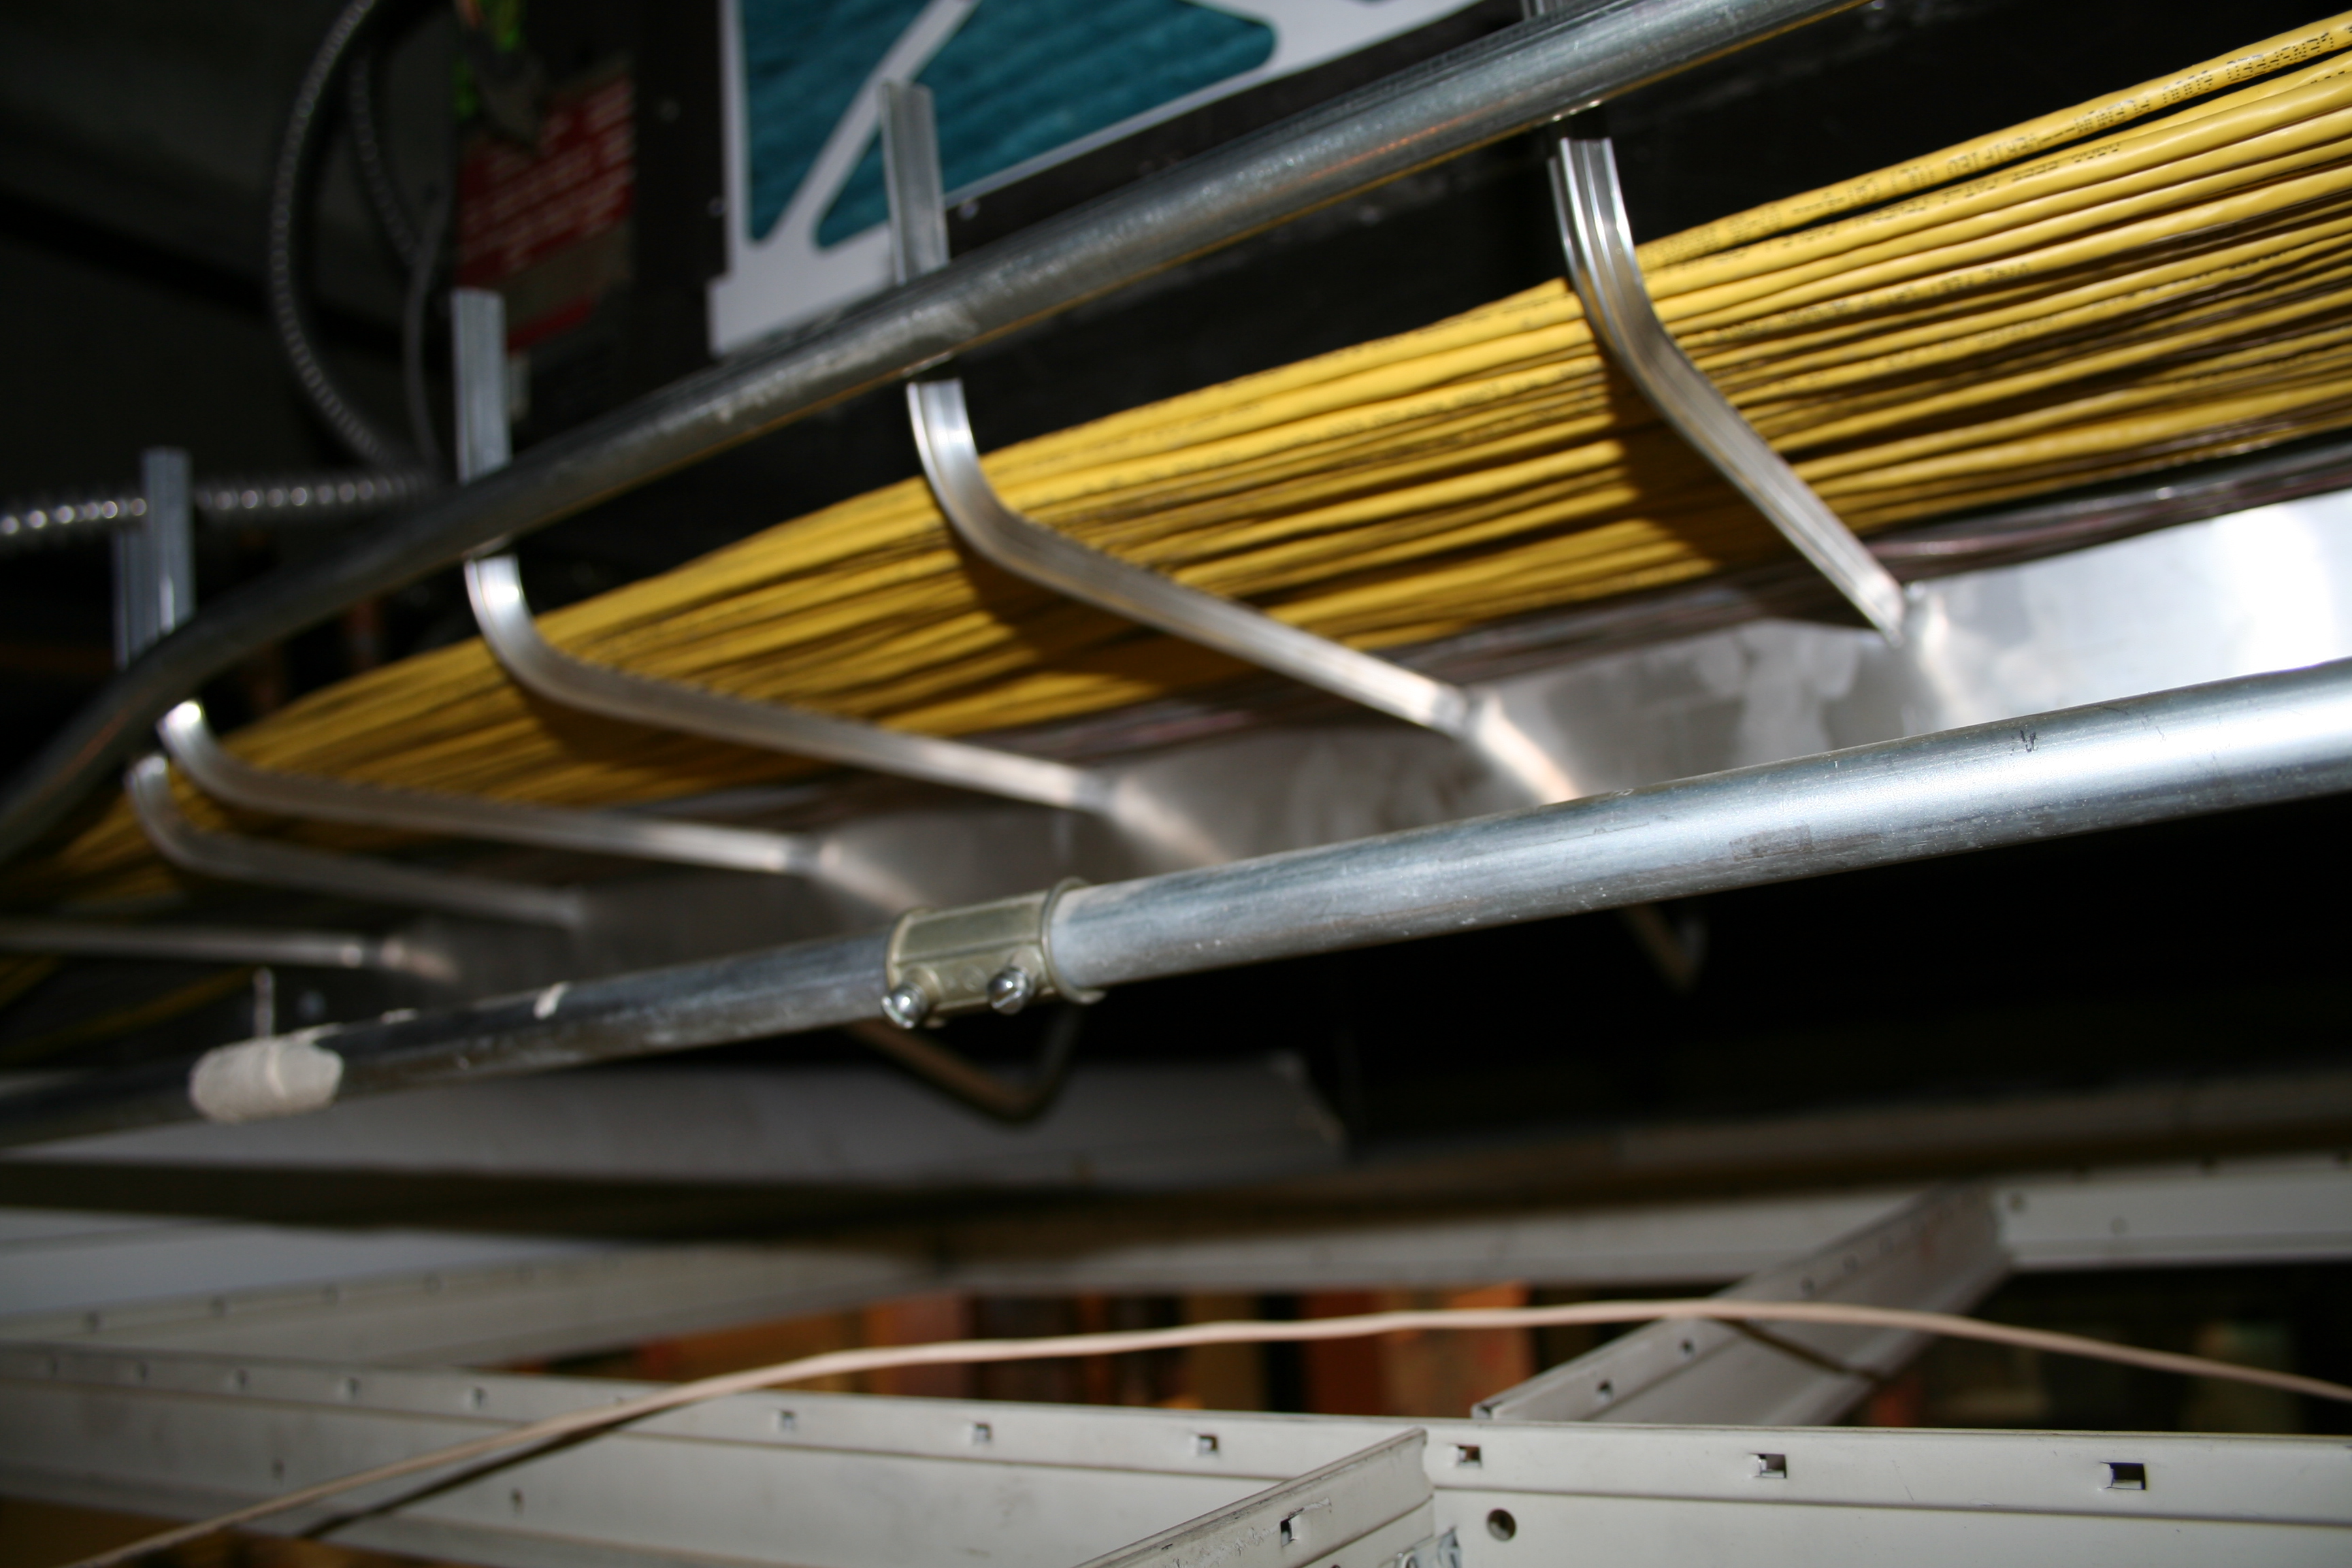
wing, vehicle, mast, bumper, electrical wiring, automotive exterior